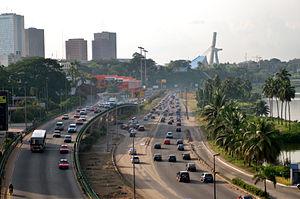
Circulation sur le boulevard De Gaulle, dans le quartier du Plateau à Abidjan, la cathédrale Saint-Paul en arrière -plan.
Abidjan est la plus grande ville de la Côte d'Ivoire. Ancienne capitale administrative et politique du pays jusqu'en 1983, date de son transfert à Yamoussoukro, elle est également la ville la plus peuplée de l'Afrique de l'Ouest francophone, et la deuxième plus grande ville et troisième plus grande agglomération au sein de la francophonie. Capitale économique ivoirienne, elle compte selon les autorités du pays, en 2014, 4 707 000 habitants soit 21 % de la population du pays, tandis qu'elle représenterait 60 % du produit intérieur brut du pays. Seule Lagos, l'ancienne capitale du Nigeria la dépasse en nombre d'habitants dans cette région. Considérée comme le carrefour culturel ouest-africain, Abidjan connaît une forte croissance caractérisée par une forte industrialisation et une urbanisation galopante. Malgré la perte de son statut officiel de capitale de la Côte d'Ivoire, elle reste de facto le siège de la plupart des institutions administratives et politiques nationales du pays, et continue de jouer le premier rôle dans la vie politique ivoirienne.
Le transport en Côte d'Ivoire est un domaine où le pays s'est illustré. Les infrastructures de transports sont largement plus développées que dans les autres pays de l’Afrique de l'Ouest, malgré une crise qui a empêché leur entretien régulier ou leur développement.